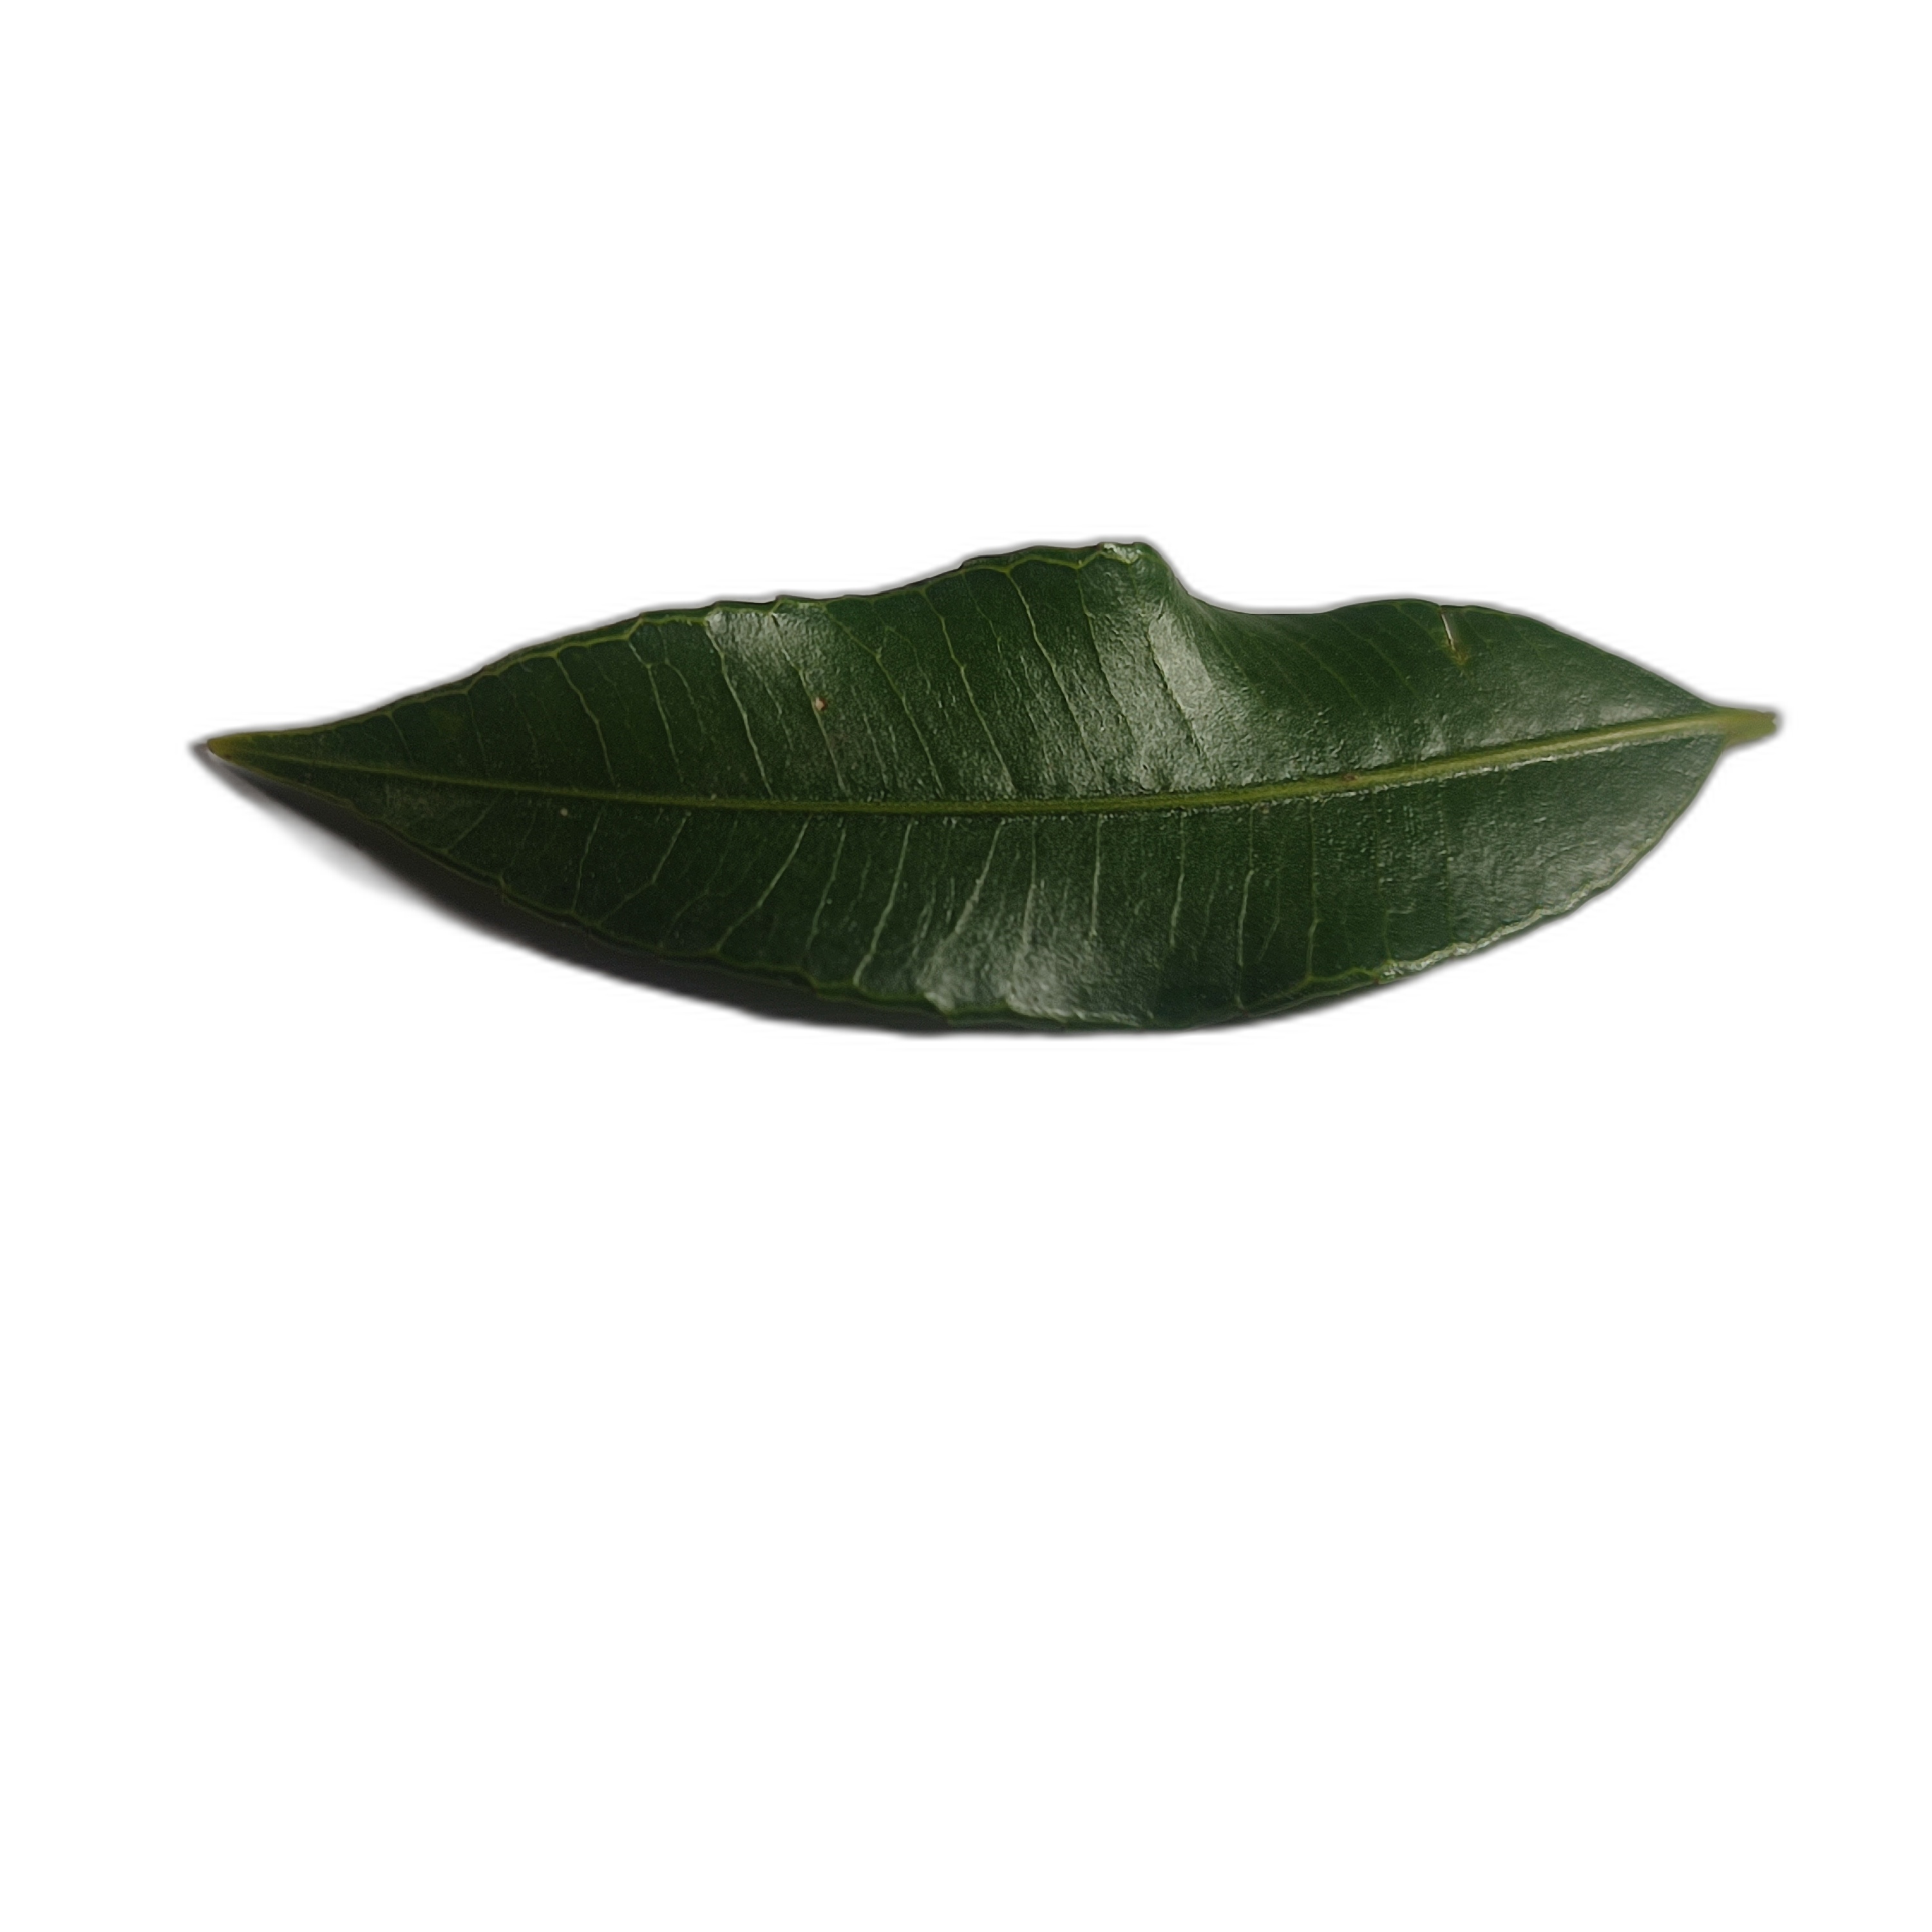
Label: healthy